Dick Building

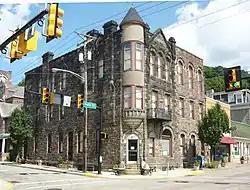
Dick Building, August 2011

Dick Building, also known as the Cornerstone Building, is a historic commercial and apartment building located at West Newton, Westmoreland County, Pennsylvania. The original section was built in 1890, with an addition made between 1910 and 1925. It is a three-story, L-shaped brick building executed in the Romanesque Revival style. It features a corner semi-circular turret with a conical roof. The building once housed a bank on its first floor.